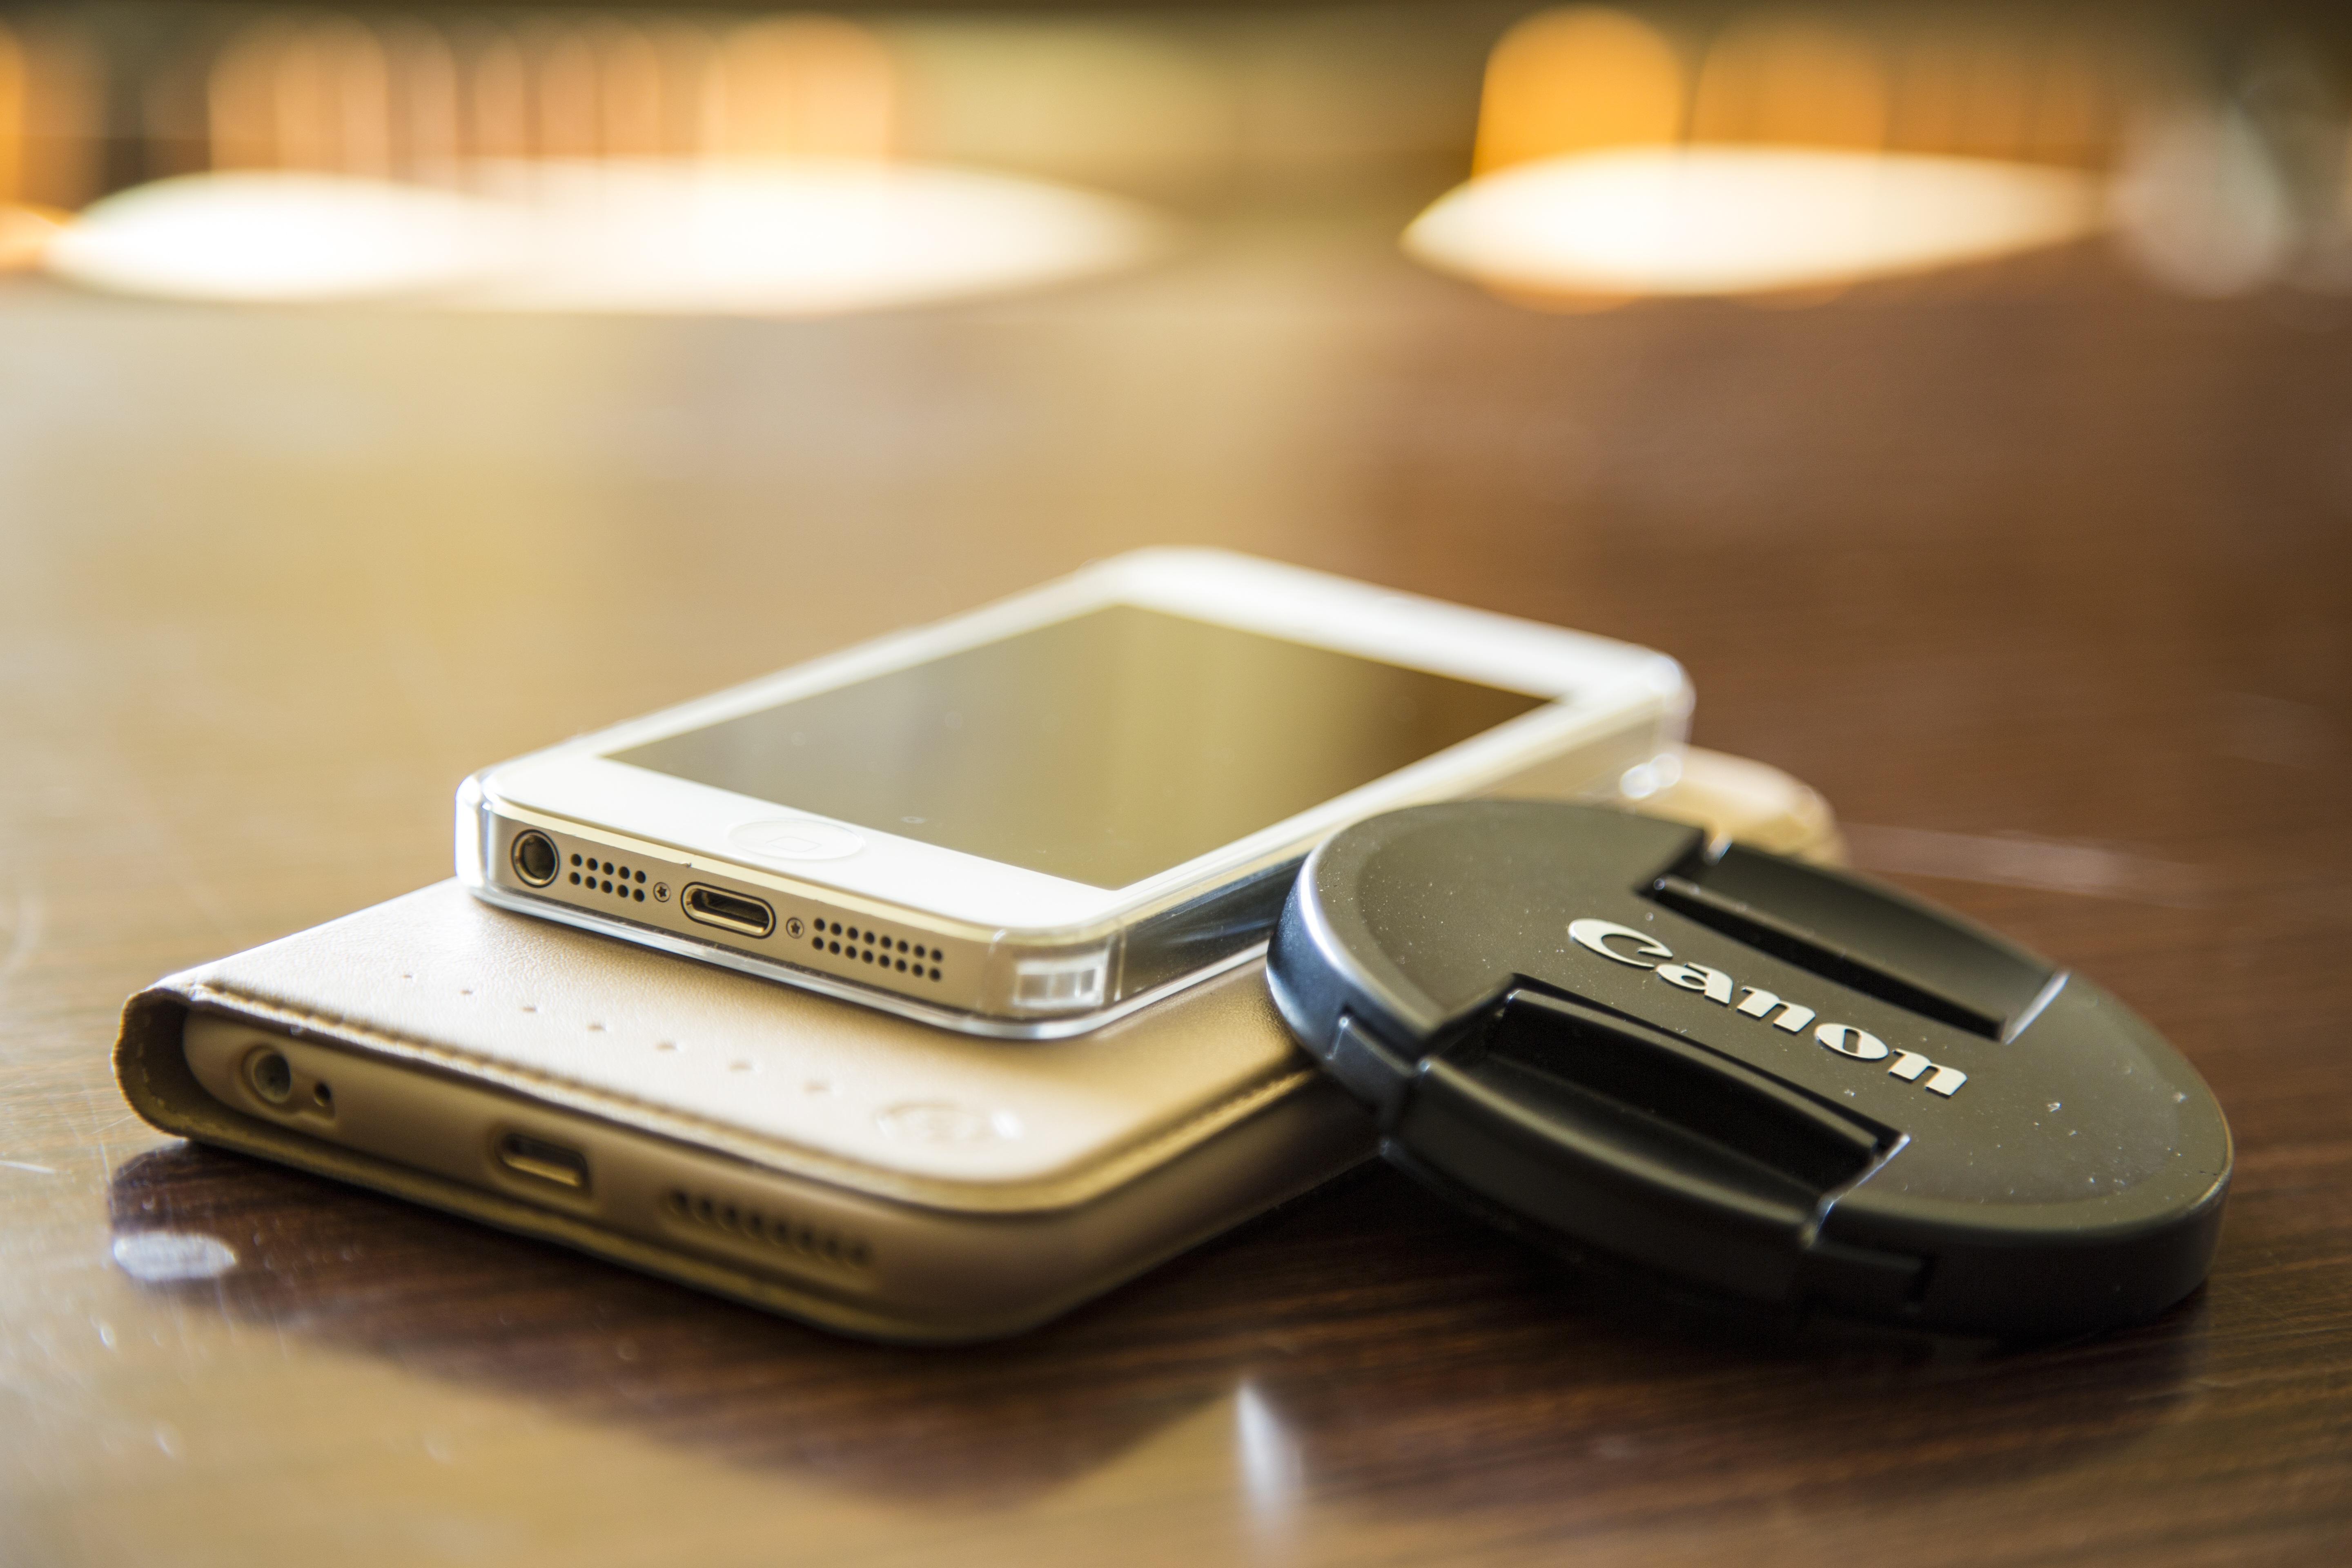
iphone, mobile, technology, canon, gadget, lighting, mobile phone, product, glasses, beautiful, collocation, portable communications device